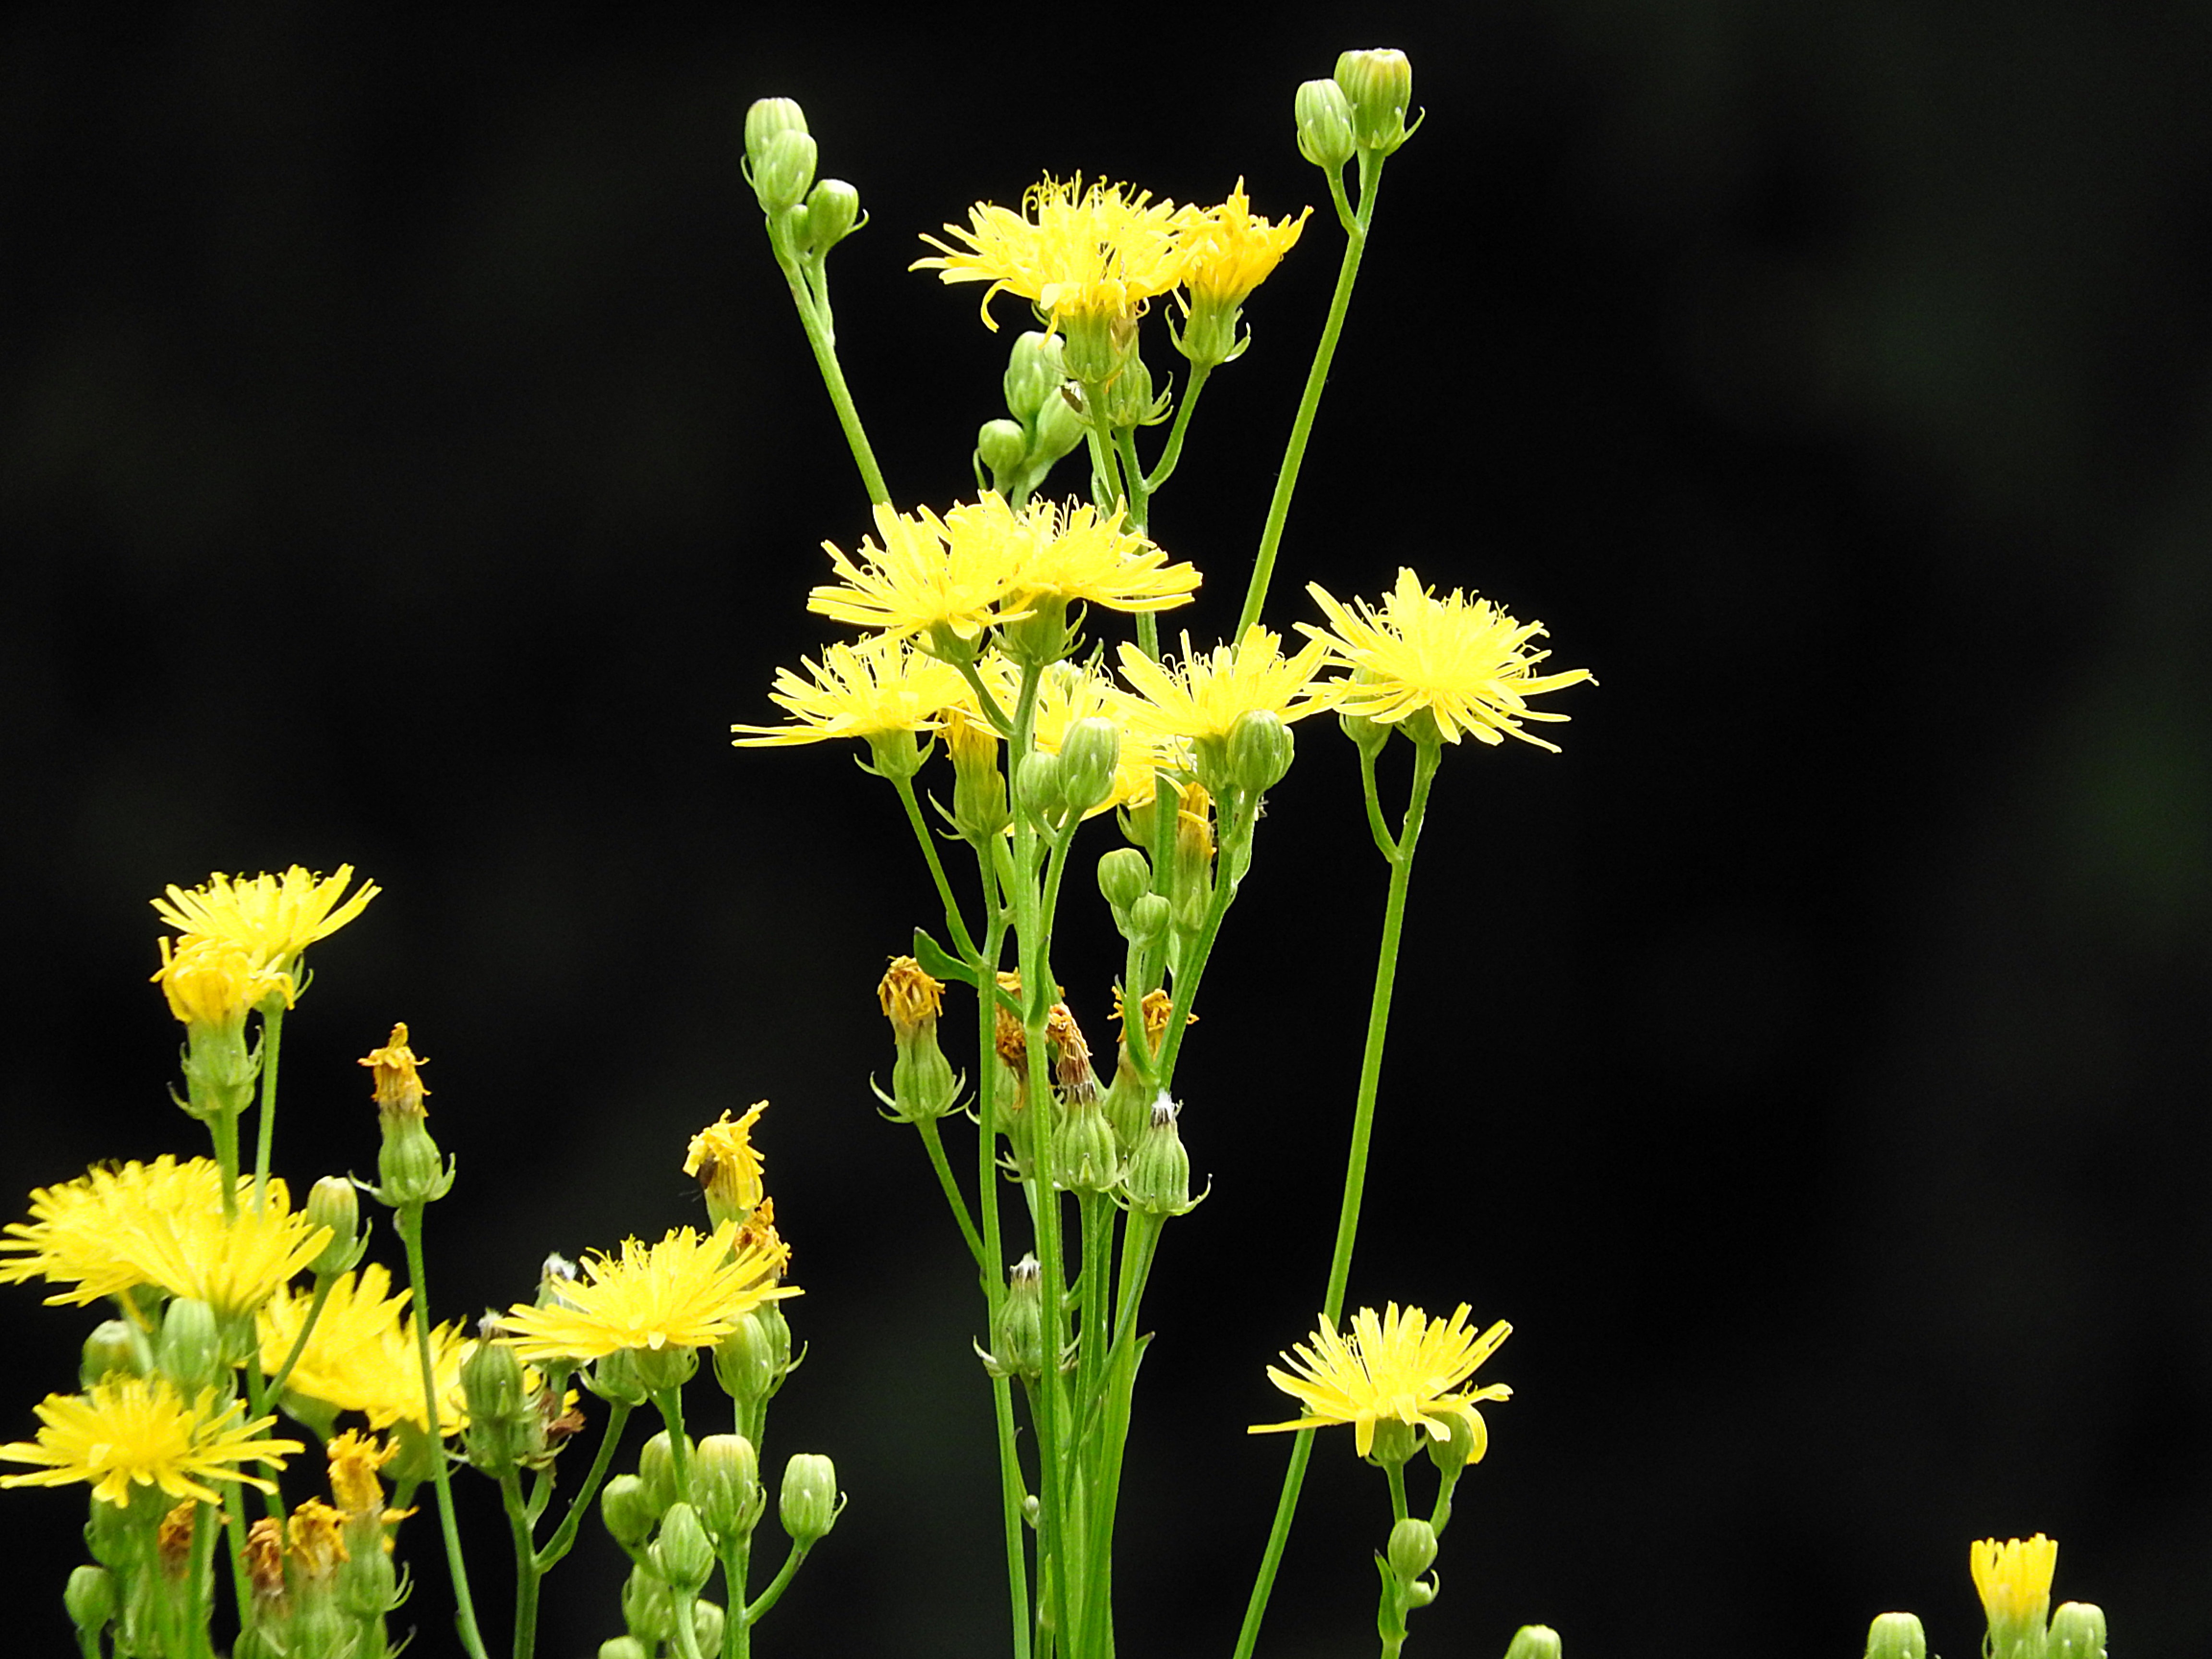
nature, blossom, plant, meadow, flower, pollen, green, herb, produce, botany, yellow, flora, wild flower, wildflower, pointed flower, nectar, macro photography, flowering plant, daisy family, annual plant, plant stem, land plant